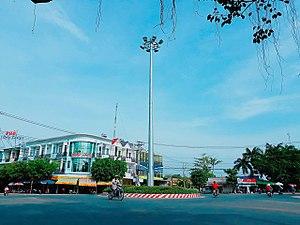
Tân Thành est une ville à niveau communal du district de Lai Vung, province de Đồng Tháp, Mékong, Vietnam.Mékong, Vietnam.